Maurice Richard

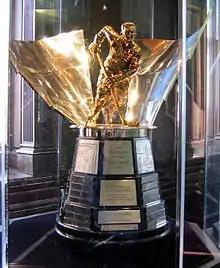
A trophy featuring a brass-coloured statuette of Richard atop a wood base with metal plates bearing the inscription of the trophy's winners

The prime of Richard's career was the era immediately following the Second World War, where battle-hardened players returned to the NHL and implemented a "gladiatorial" style that featured rugged, physical and often violent play. Richard's own temper was infamous, as illustrated by his actions that precipitated the Richard Riot.